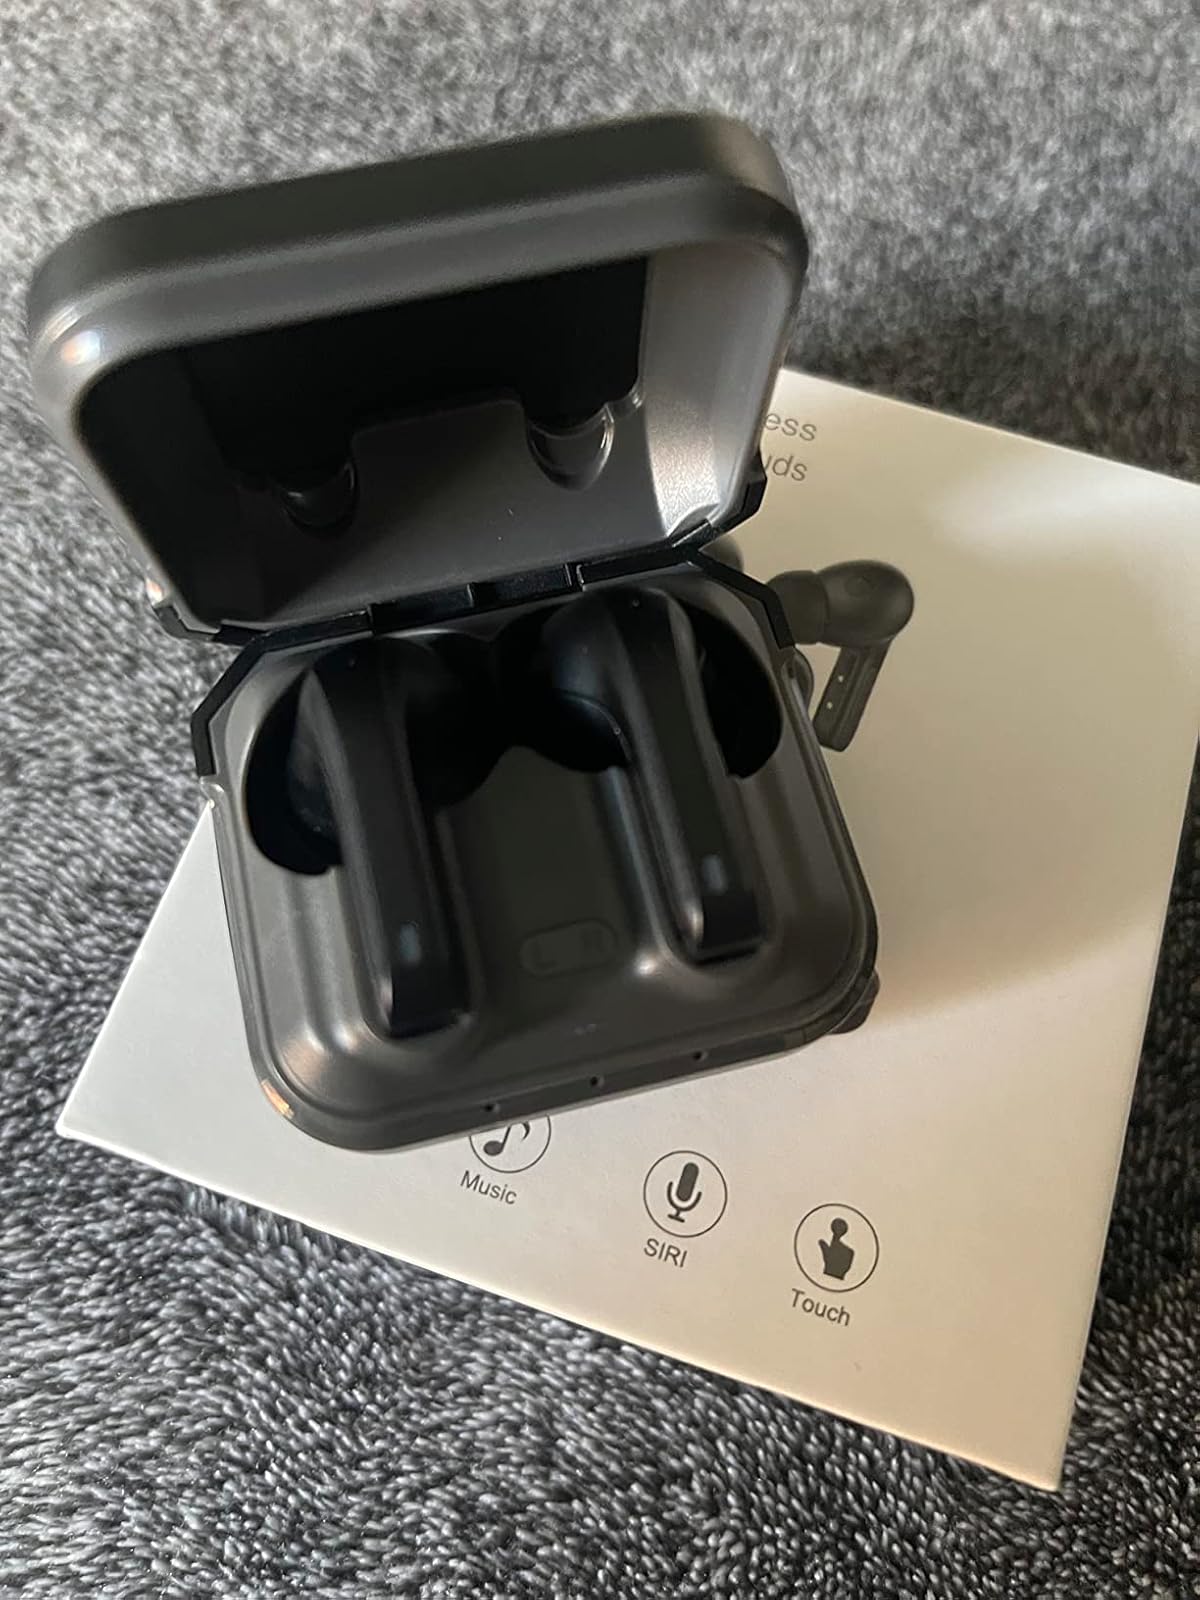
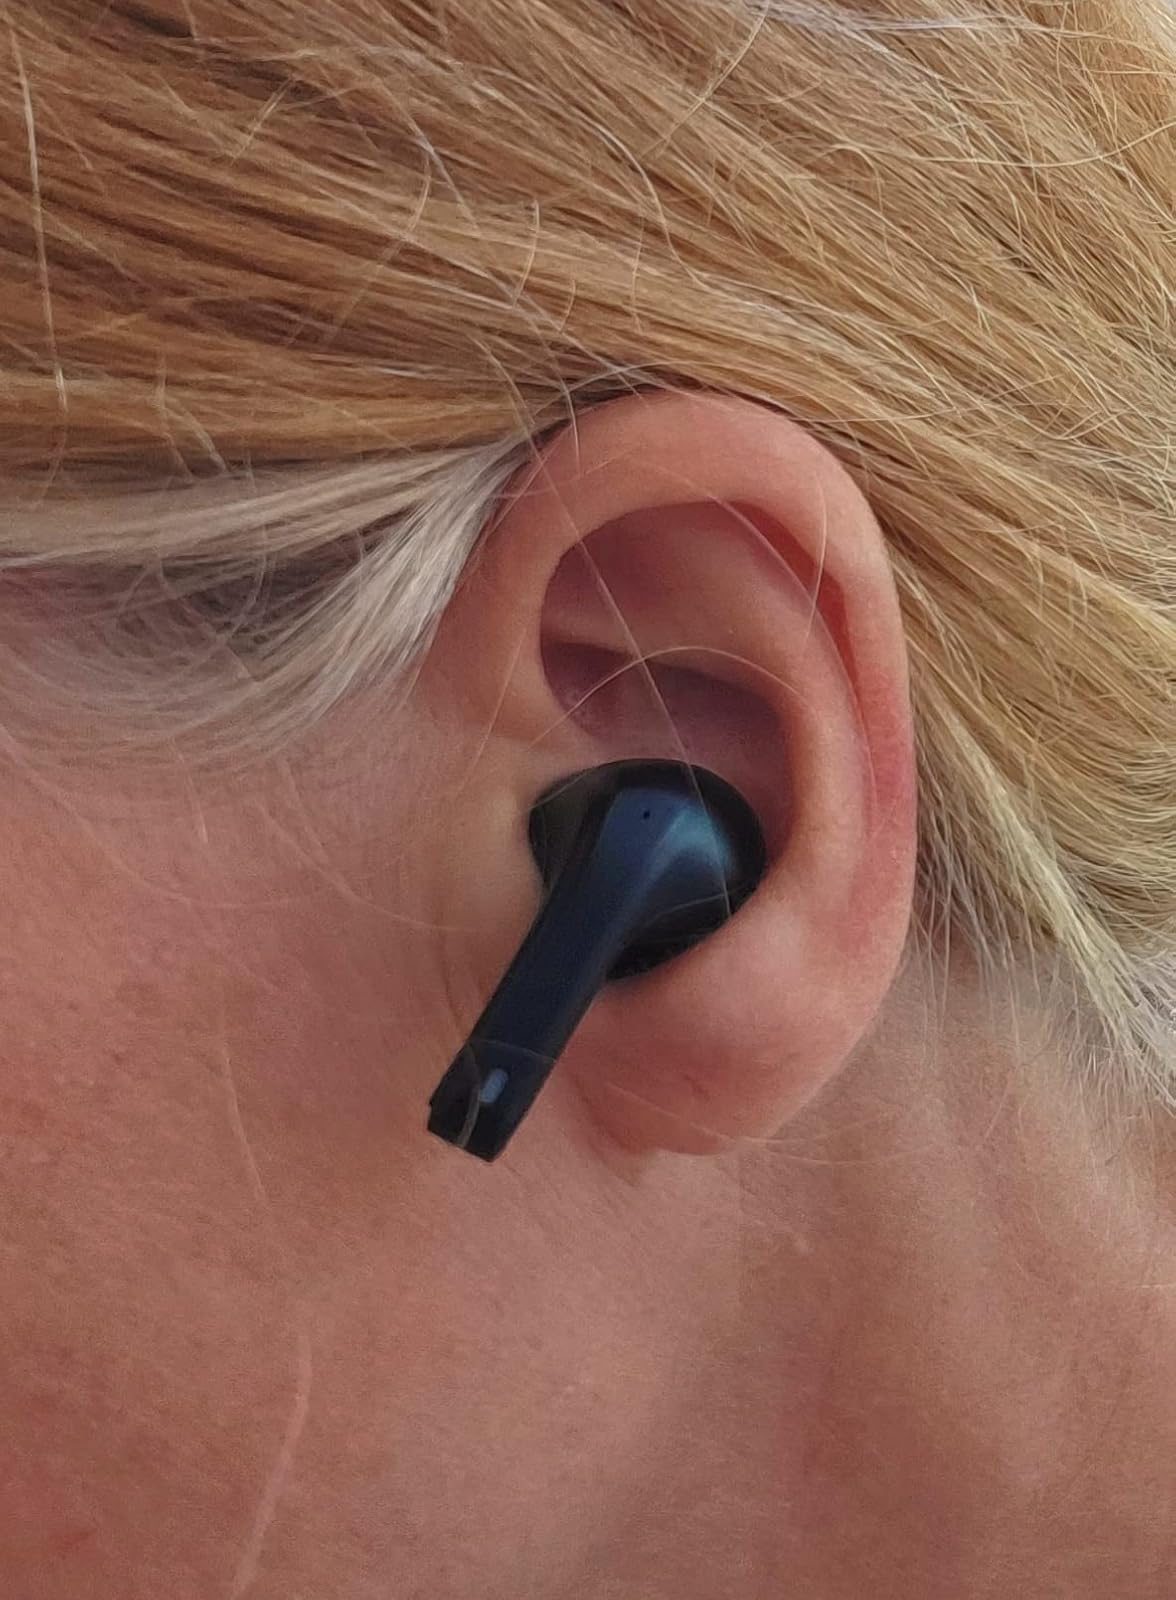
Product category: earbuds
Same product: yes